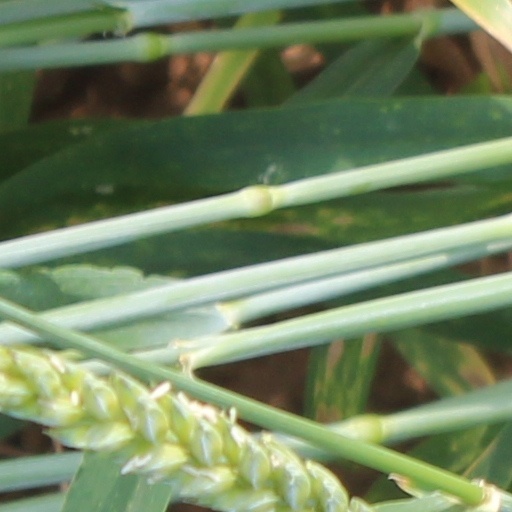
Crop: wheat